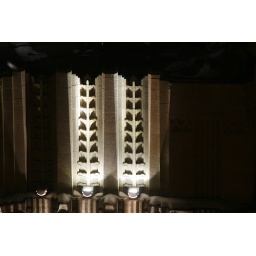
one set of lights at the top of the federal building near portage and main, from the 27th floor of the commodity exchange tower